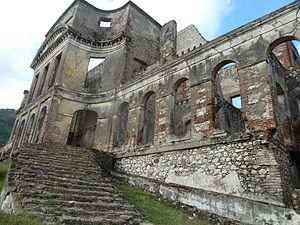
Les ruines du palais Sans-Souci, construit par le roi Henry Ier, sont situées dans le village de Milot, à une quinzaine de kilomètres de la ville du Cap-Haïtien.
Jean-Louis Vastey, dit Pompée-Valentin, baron de Vastey, est un écrivain et homme politique haïtien. Témoin oculaire de la révolution haïtienne, il en fut l'un des tout premiers historiens autochtones. Porte-parole du royaume d'Haïti, ardent défenseur de l'indépendance du pays, il laissa derrière lui une dizaine de pamphlets contre l'esclavage et le système colonial. Il fut aussi un farouche opposant aux républicains haïtiens du Sud.